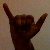
The image shows a hand gesture representing the letter 'Y' in Indian Sign Language.